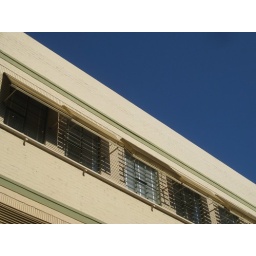
This is a shot of Walt Disney's office in the old animation building on the studio lot.